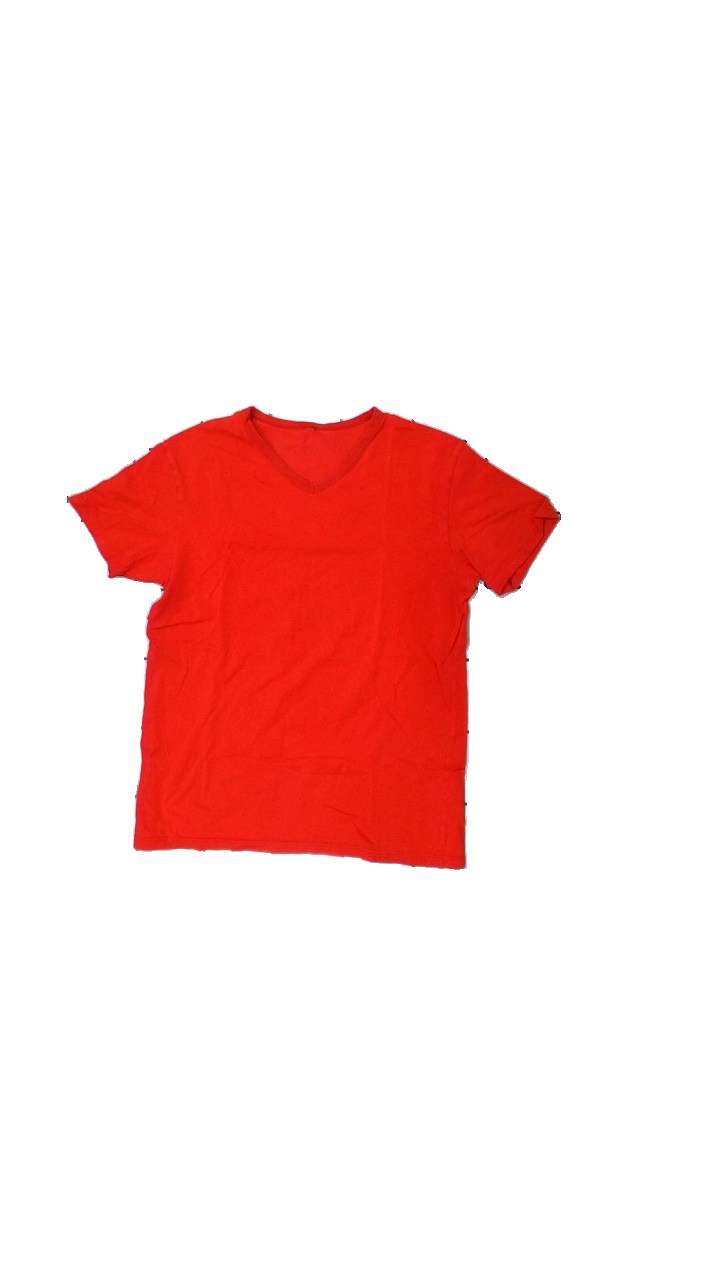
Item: T-shirt (Men)
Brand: Tiger Of Sweden
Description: red t-shirt
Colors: Red
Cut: V-collar
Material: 81% Cotton 19% Nylon
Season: All
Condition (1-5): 5
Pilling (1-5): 5
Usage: Reuse
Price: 100-150